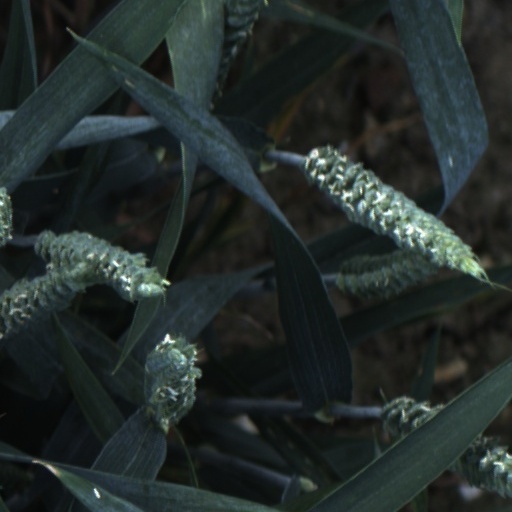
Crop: wheat